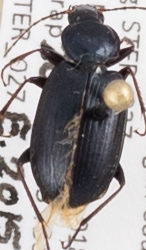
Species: Agonum placidum
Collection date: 2015-08-20
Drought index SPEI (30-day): -0.362
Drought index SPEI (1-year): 1.594
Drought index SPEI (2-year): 1.69